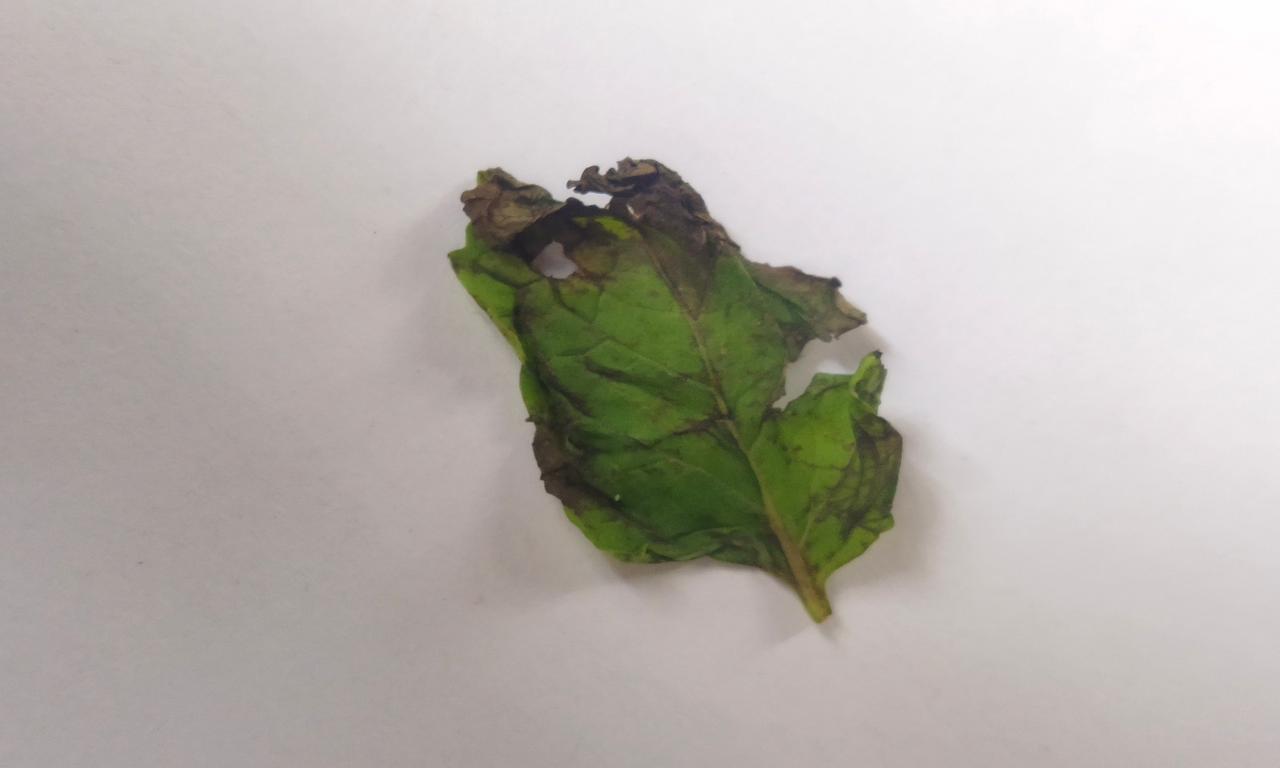
Label: Spoiled